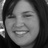
Emotion: happy